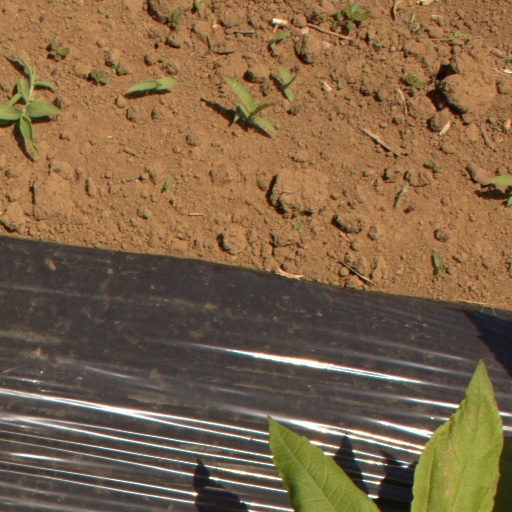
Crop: Jerusalem artichoke